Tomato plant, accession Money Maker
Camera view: horizontal (90 deg, fisheye); turntable rotation: 210 degrees
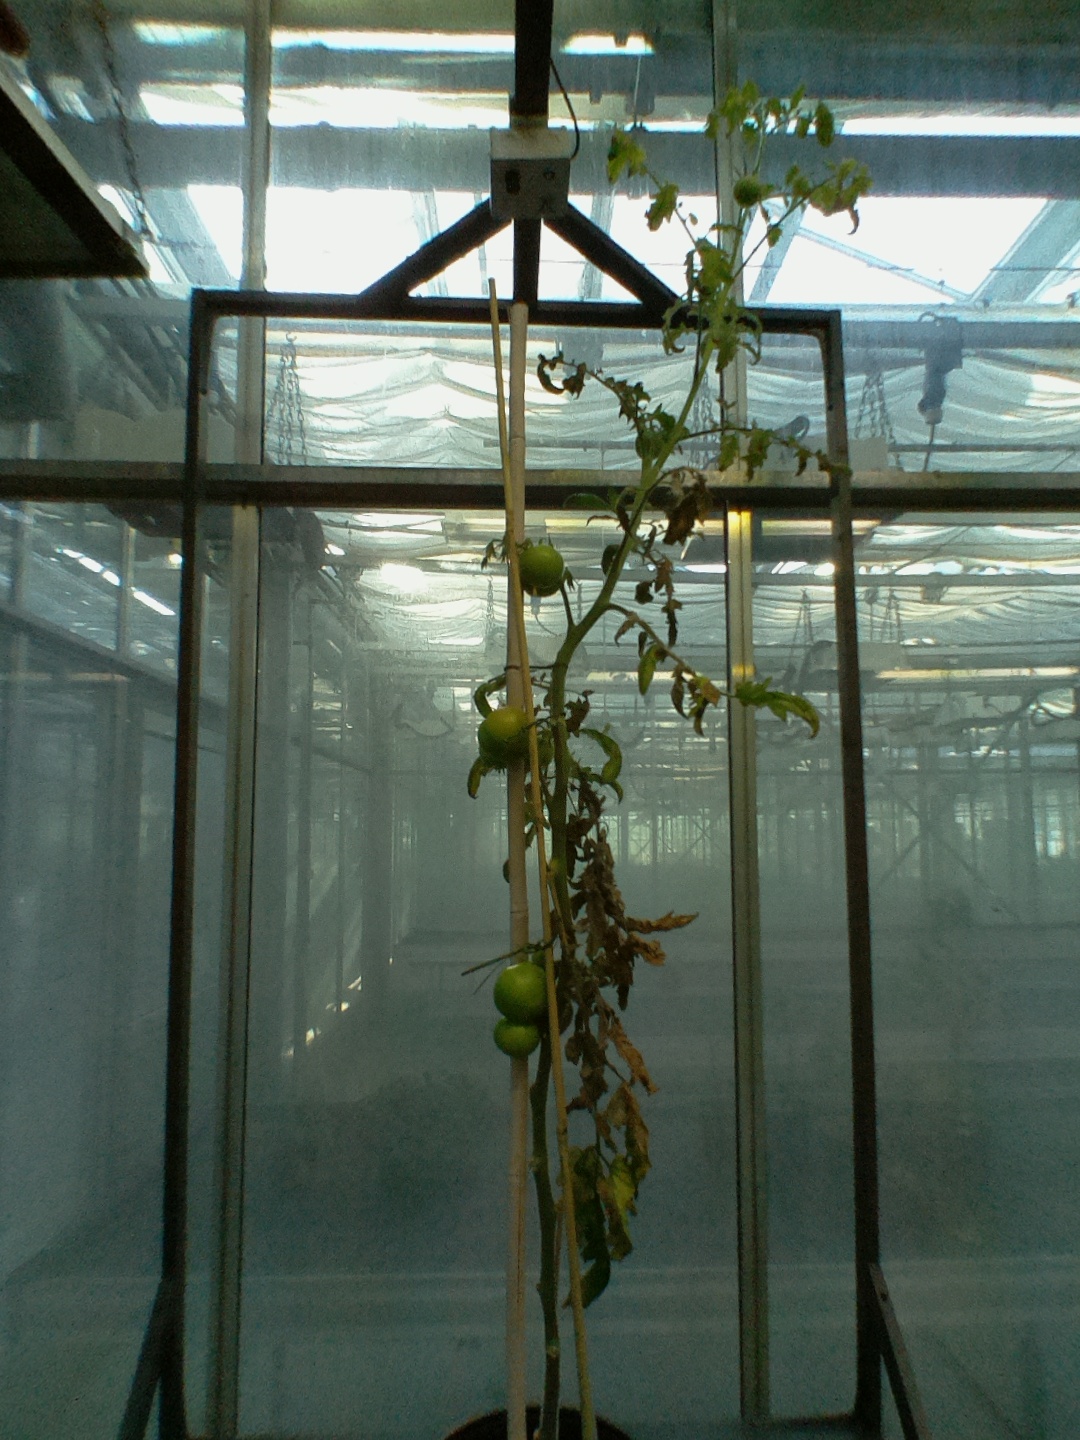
BBCH growth stage 79: 90% -100% of final fruit size